Museum of Fine Arts of Lyon

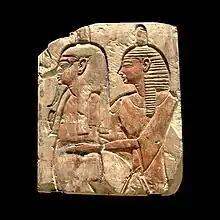
Fragment of the funerary bas-relief probably from Deir-el-Bahari, 20th Dynasty.

The paintings department has European 14th- to mid-20th-century paintings. They are arranged chronologically and by major schools in 35 rooms. The collection features: